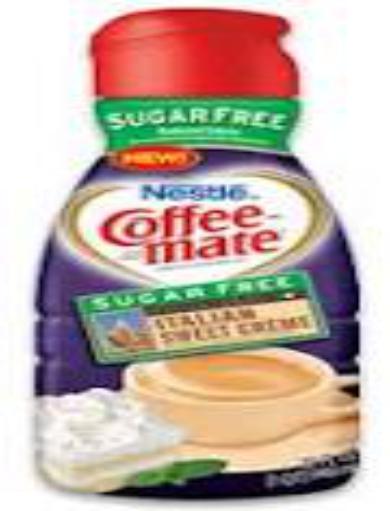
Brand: Coffee-Mate
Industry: Food